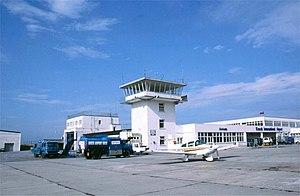
L'aéroport de Knock-Irlande Ouest est un aéroport régional situé à 5,6 kilomètres au sud-ouest de Charlestown, dans le comté de Mayo, en Irlande. Le village de Knock se situe lui à 20 kilomètres. En 2014, l'aéroport accueillait 703 318 passagers, faisant de lui le 4ᵉ aéroport le plus fréquenté de la République d'Irlande derrière Dublin, Cork et Shannon. L'aéroport était également appelé aéroport international de Knock, aéroport régional de Connaught, et aéroport international de Horan. Le Connaught Aero Club et Eirtrade Aircraft Services sont basés sur cet aéroport.